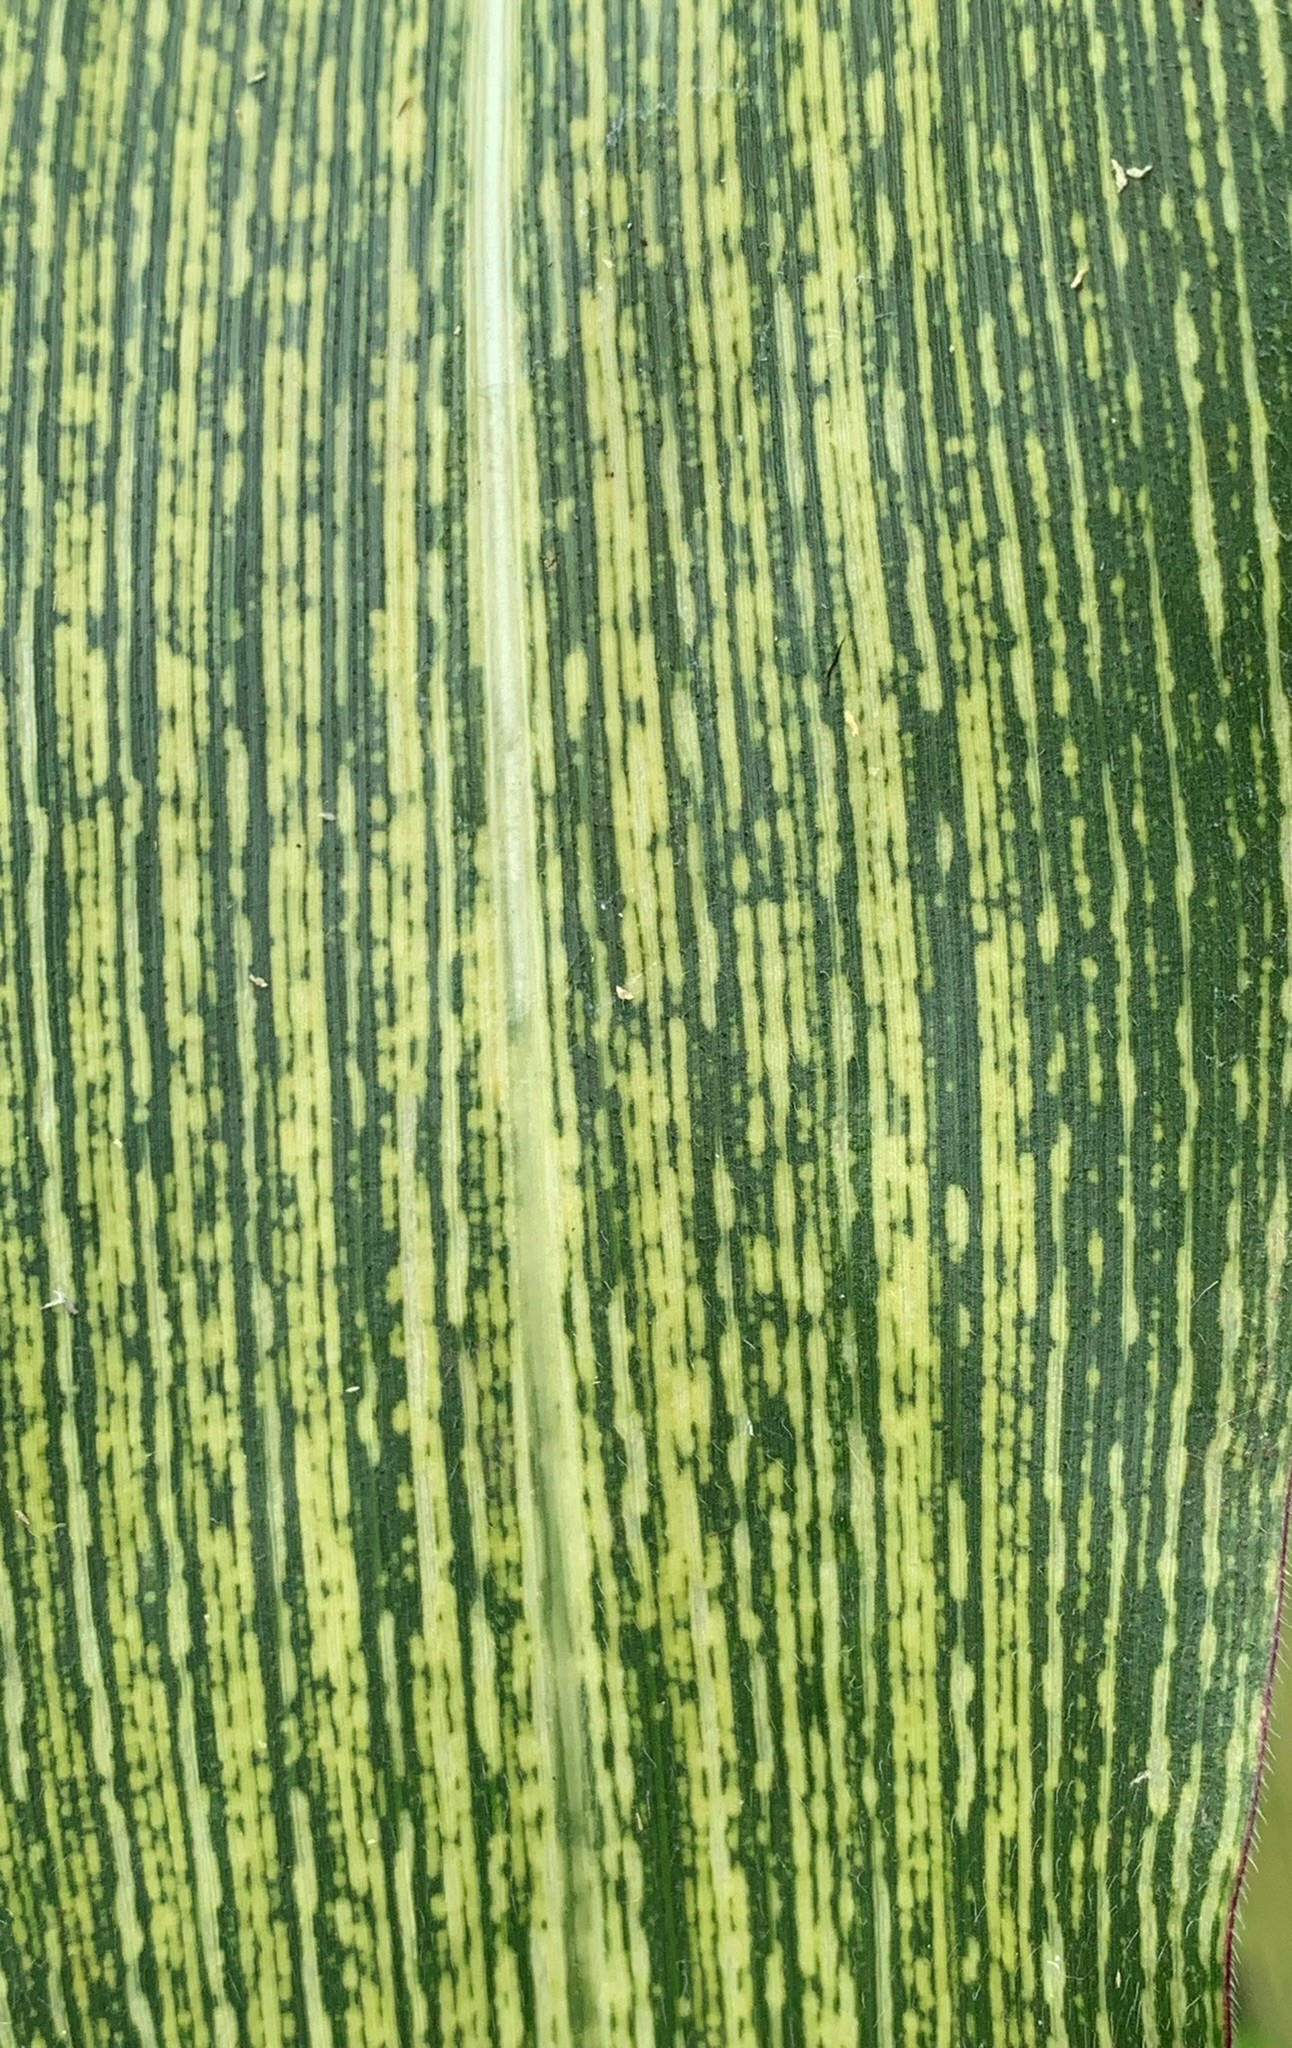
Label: MSV